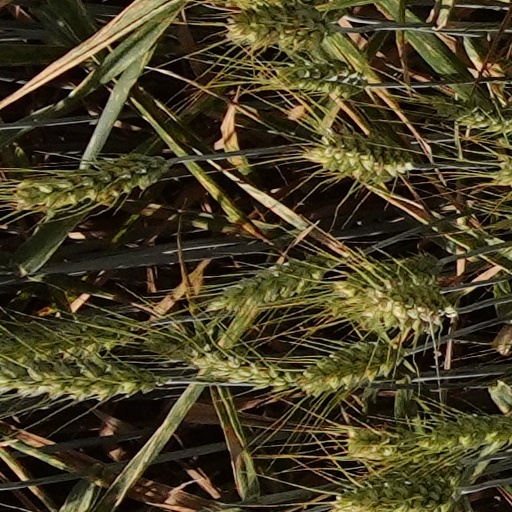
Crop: wheat